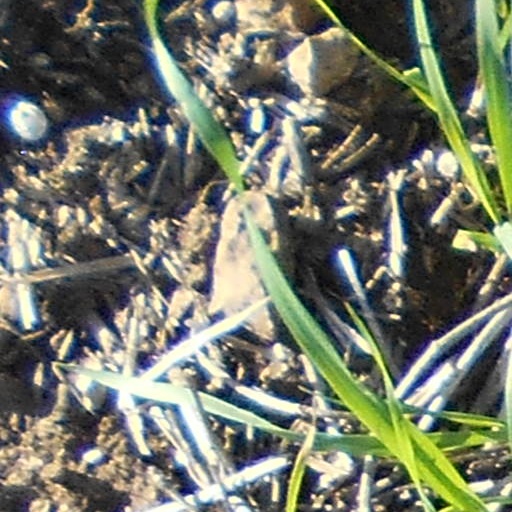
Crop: wheat